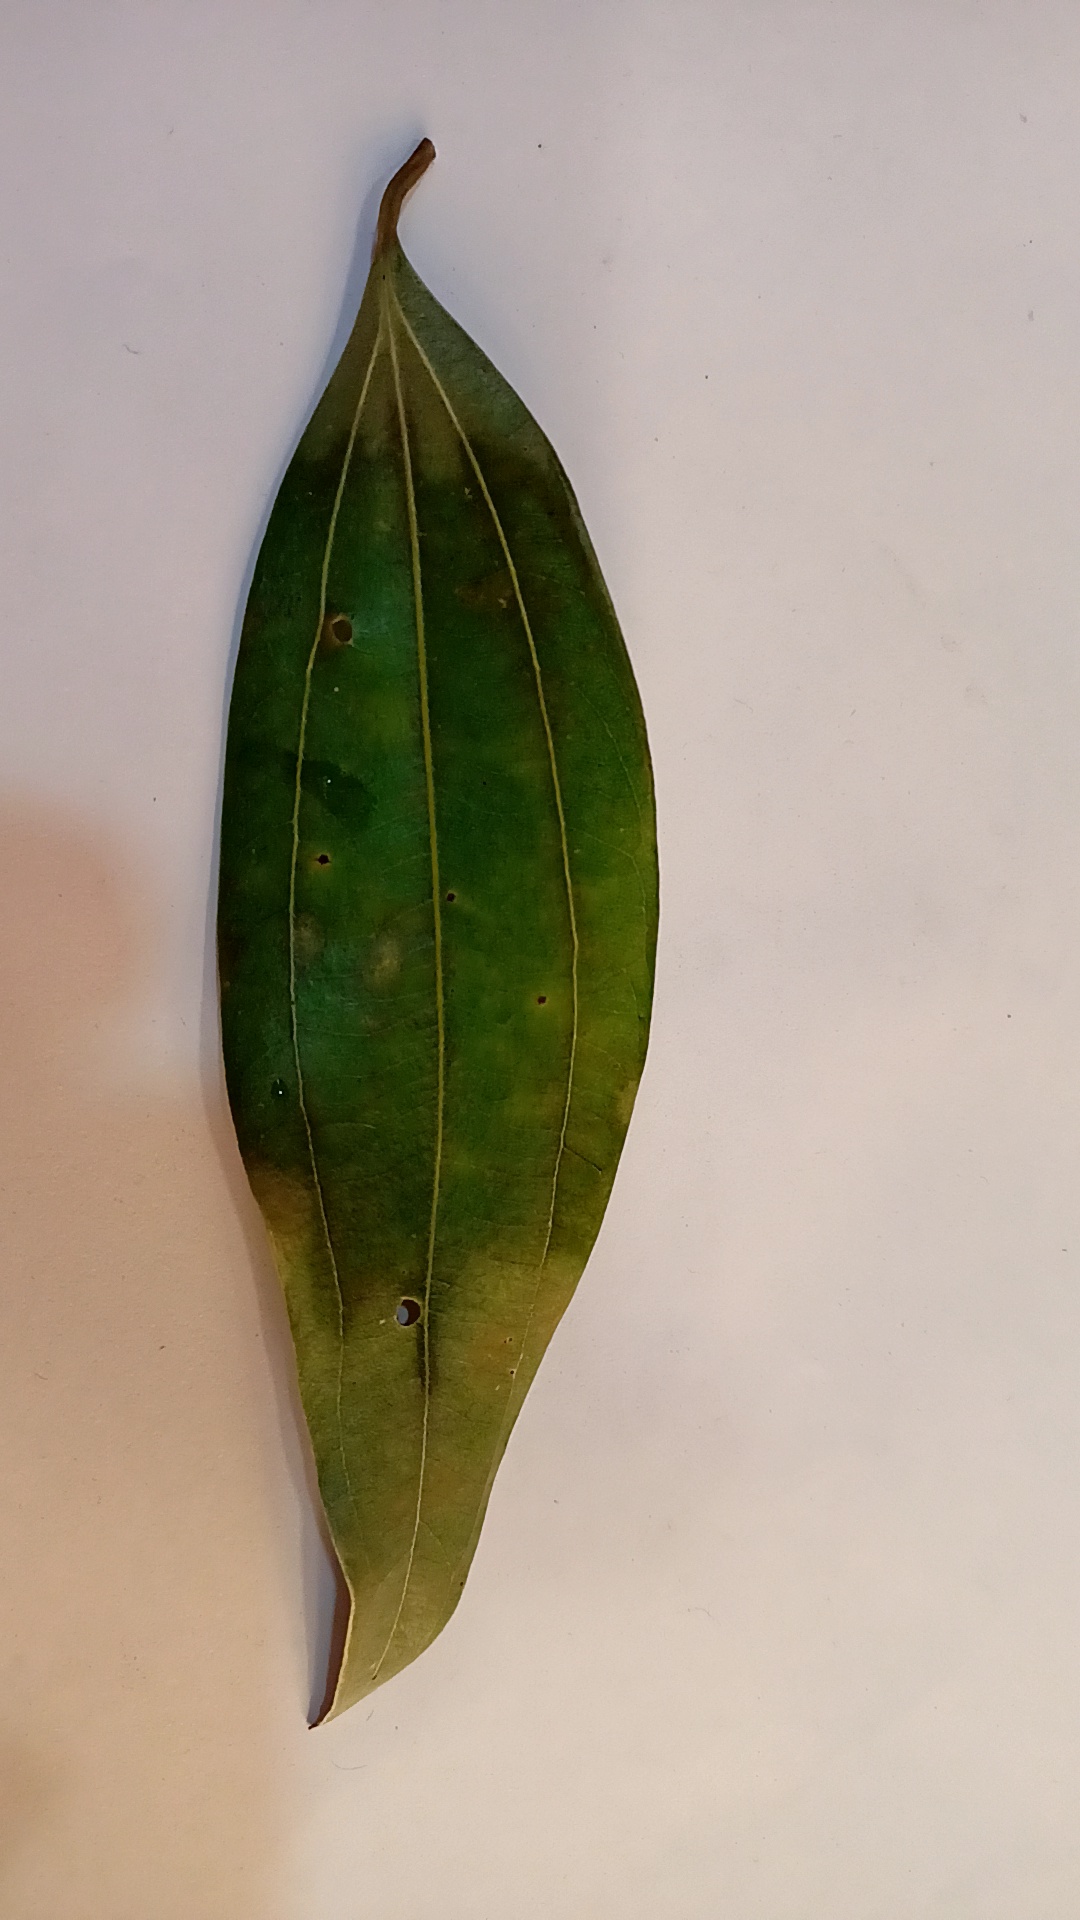
Label: Disease